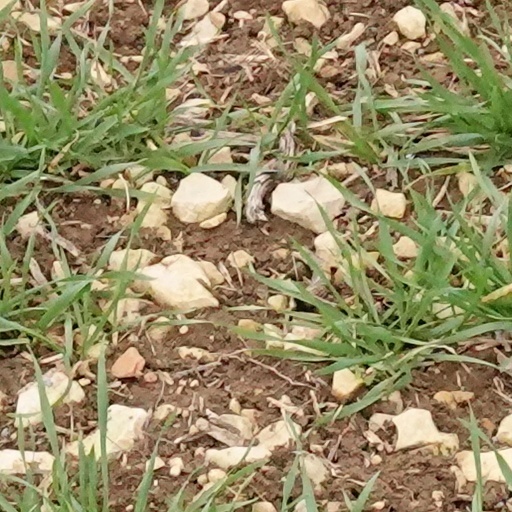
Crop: wheat